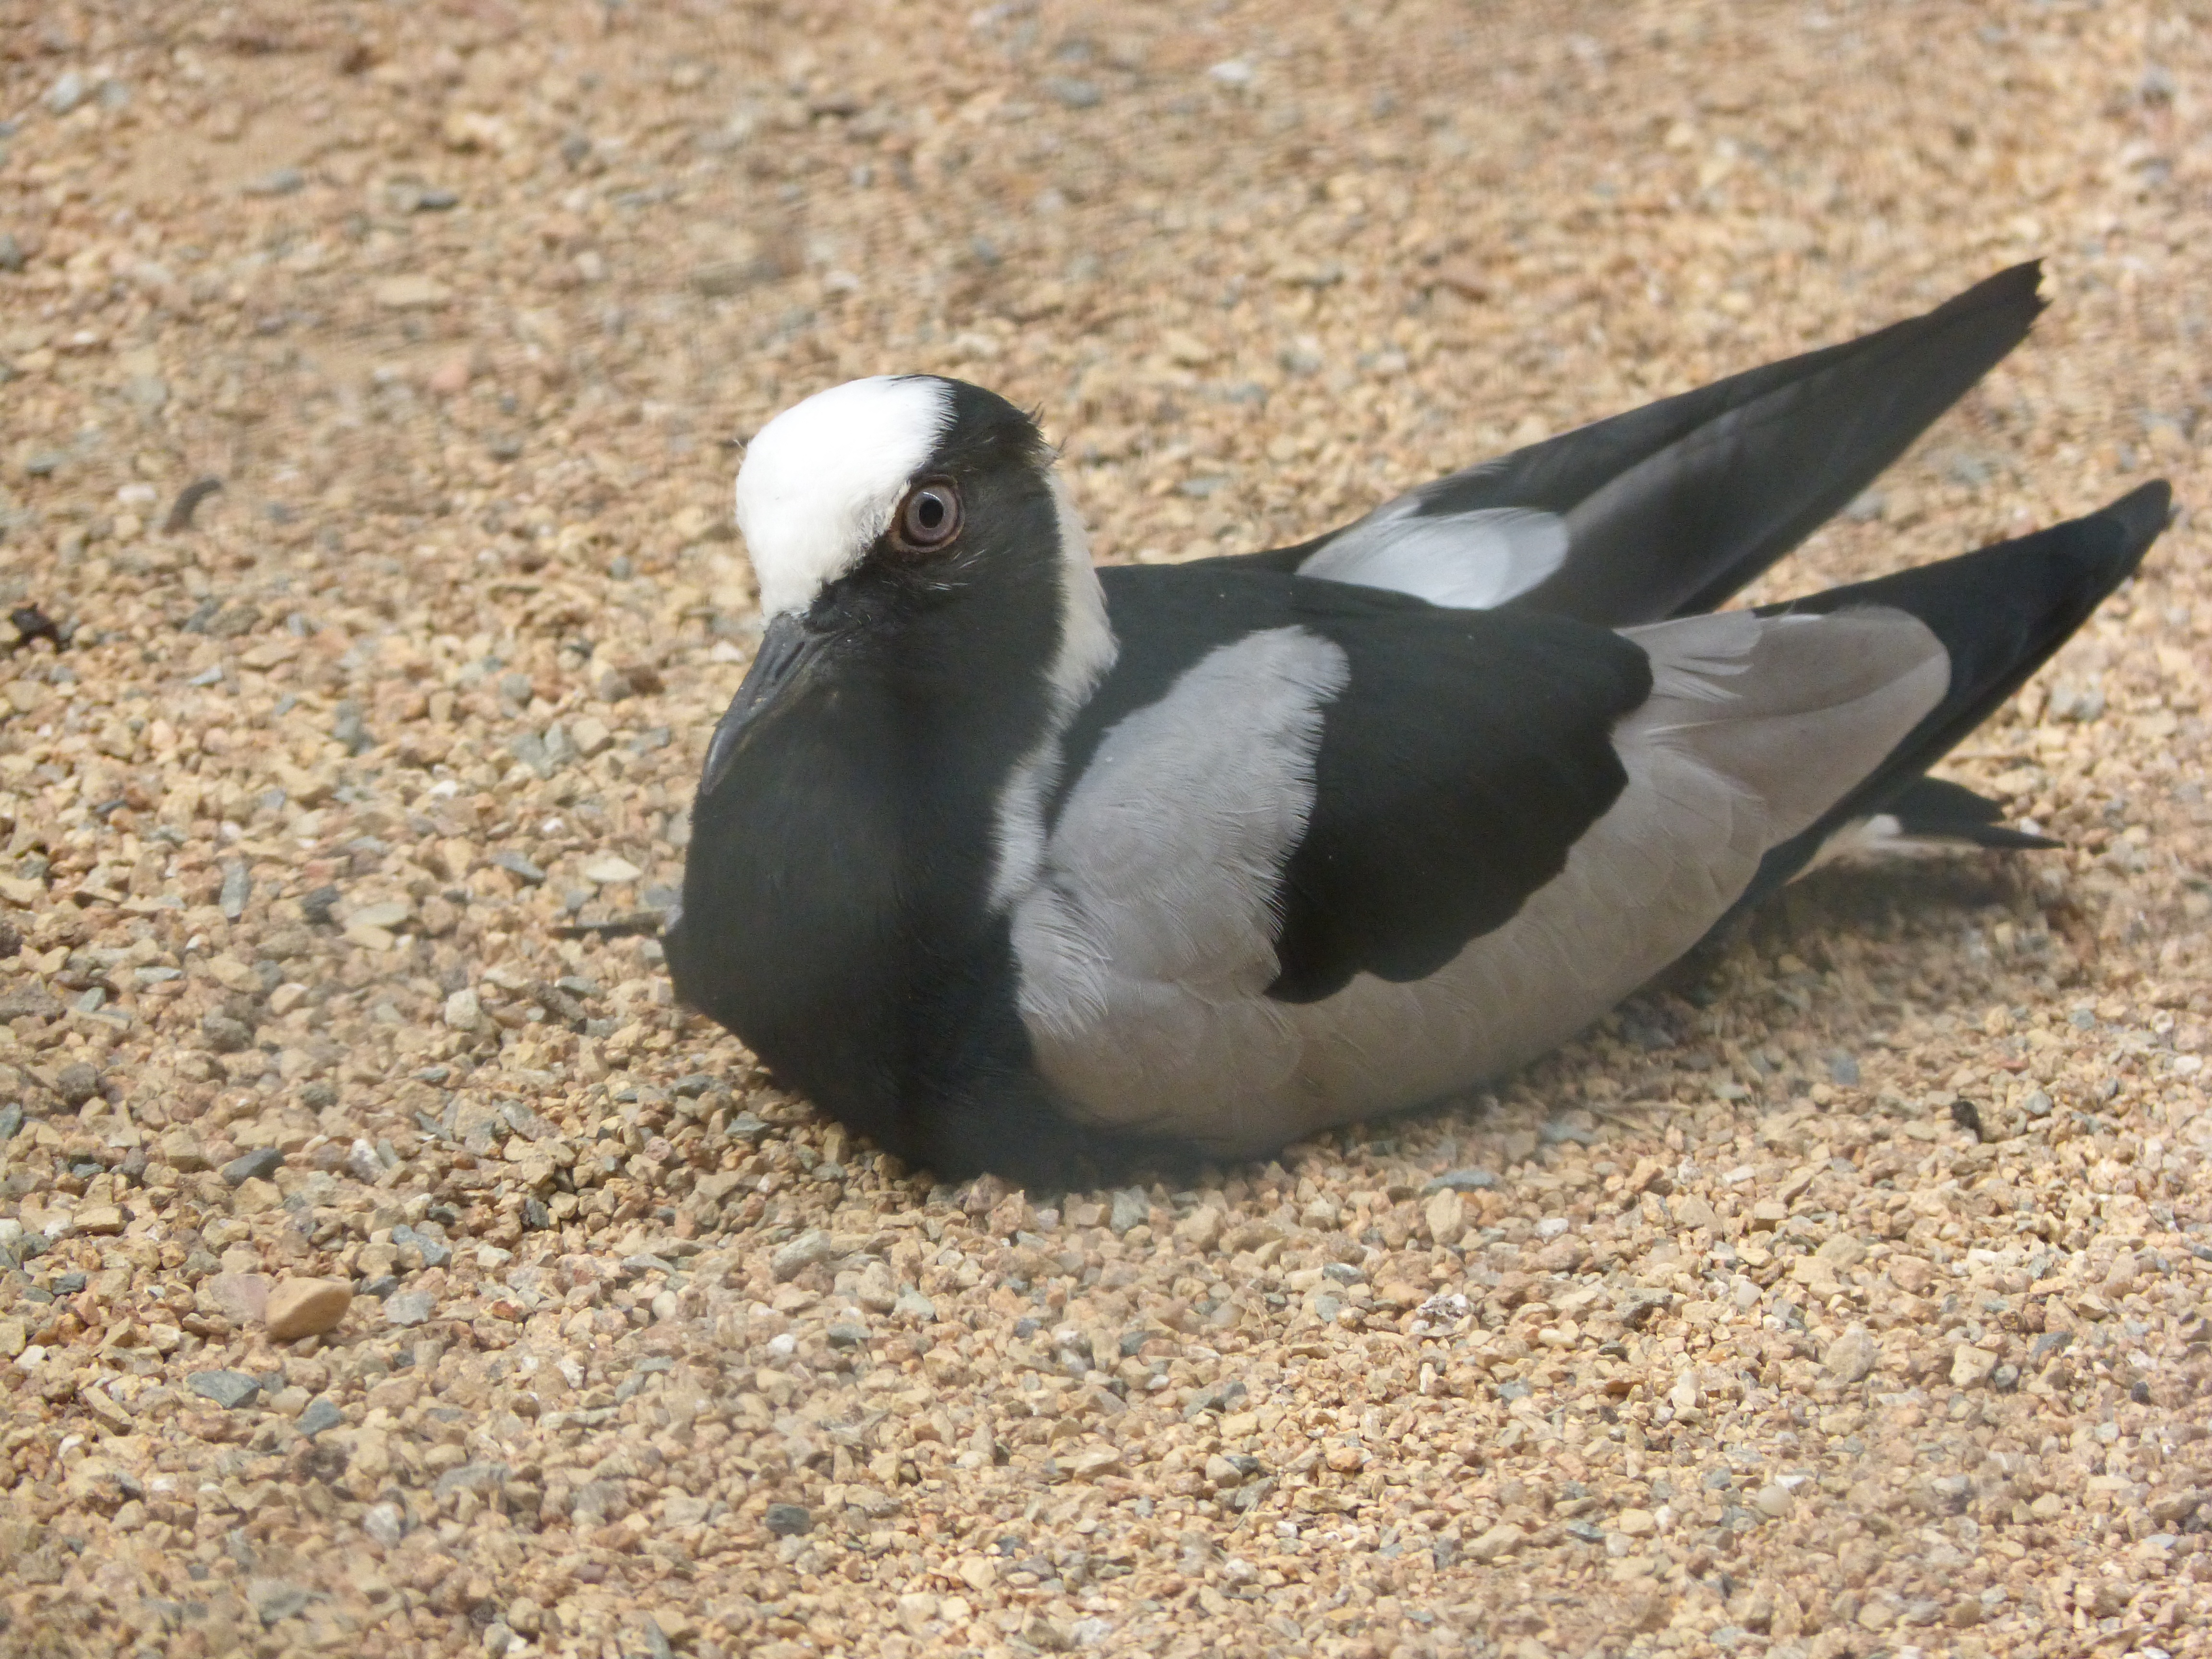
bird, wing, animal, seabird, wildlife, zoo, beak, small, black, feather, fauna, dove, vertebrate, pigeons and doves